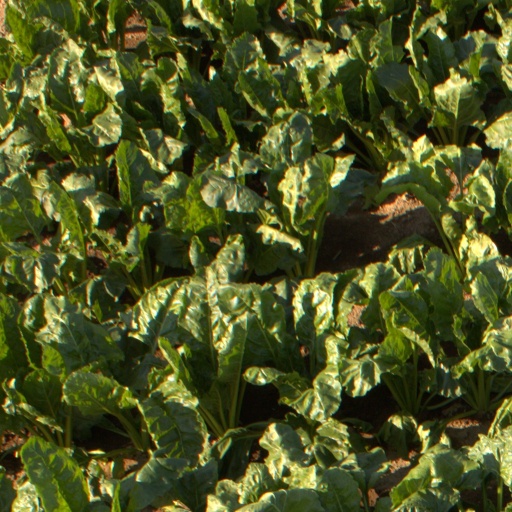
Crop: sugar beet